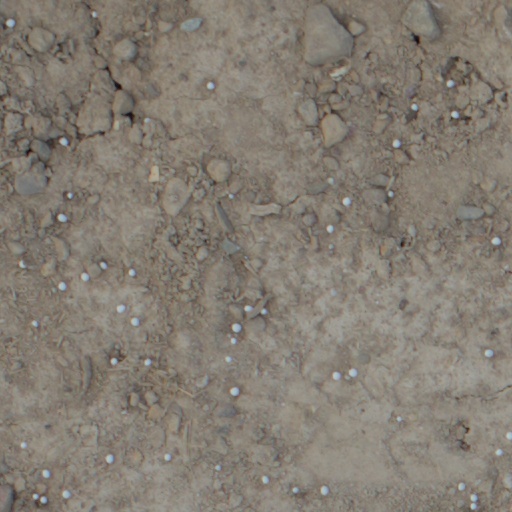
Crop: wheat